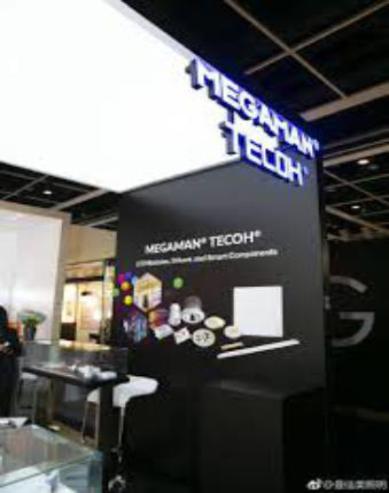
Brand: manjiamei
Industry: Necessities